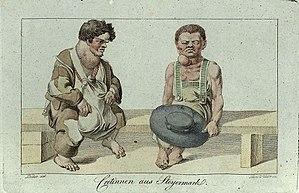
Le crétinisme est un ensemble de troubles physiques et de retard mental provoqué par une grave insuffisance thyroïdienne, non traitée.